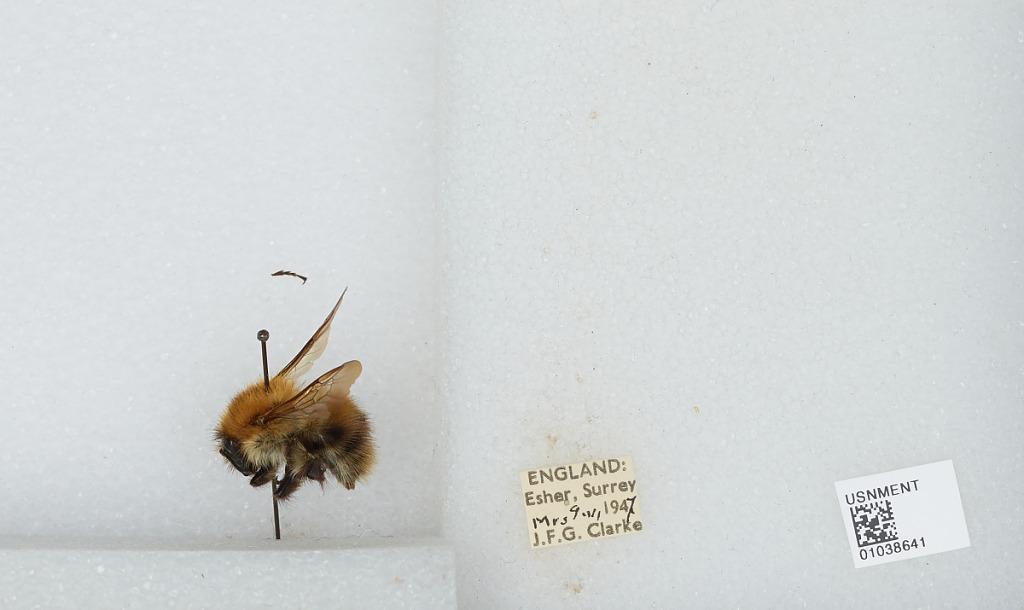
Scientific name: Bombus (Thoracobombus) pascuorum (Scopoli)
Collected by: J. Clarke
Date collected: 1947-6-9
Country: United Kingdom
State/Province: England
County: Surrey
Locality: Esher
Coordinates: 51.3691, -0.365